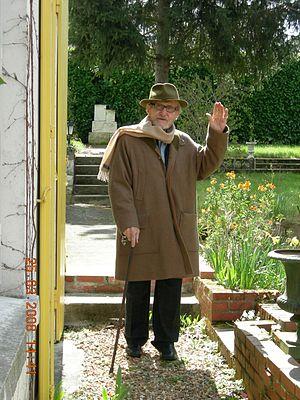
Jean JANSEM à son domicile à St Aignan-sur-Cher, 2008
Jean Jansem, pseudonyme de Ohannès Semerdjian, né le 9 mars 1920 à Seuleuze près de Bursa en Turquie, et mort le 27 août 2013 à son domicile à Saint-Aignan-sur-Cher, est un artiste peintre français d'origine arménienne.